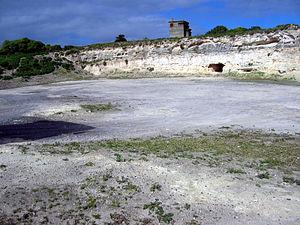
Nelson Rolihlahla Mandela, dont le nom du clan tribal est « Madiba », né le 18 juillet 1918 à Mvezo et mort le 5 décembre 2013 à Johannesburg, est un homme d'État sud-africain ; il a été l'un des dirigeants historiques de la lutte contre le système politique institutionnel de ségrégation raciale avant de devenir président de la République d'Afrique du Sud de 1994 à 1999, à la suite des premières élections nationales non ségrégationnistes de l'histoire du pays.
Clint Eastwood [klɪnt istwʊd], né le 31 mai 1930 à San Francisco, est un acteur, réalisateur, compositeur et producteur de cinéma américain.